William Overton Callis

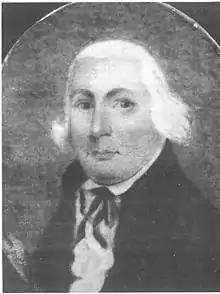
William Overton Callis by Lawrence Sully (1769–1804).

William O. Callis (March 4, 1756 – March 14, 1814) was the son of William Harry Callis and Mary Jane Cosby. He was a childhood friend of Presidents James Madison and James Monroe, was with Washington at Yorktown, and was known to Lafayette, Thomas Jefferson, and Benedict Arnold.